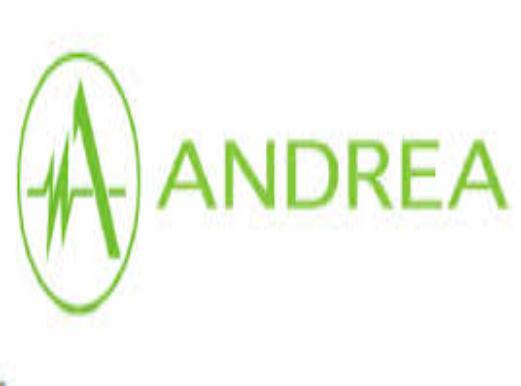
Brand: Andrea Electronics
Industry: Electronic